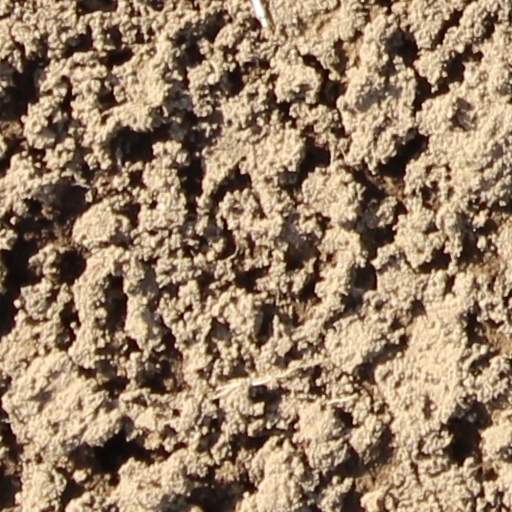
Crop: wheat